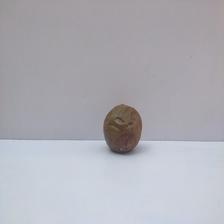
Size: Spoiled